List of flora and fauna of Montana

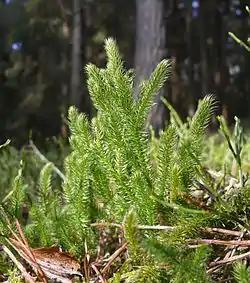
Staghorn Club Moss

Montana's large size, , and diverse Ecological systems of Montana make it home to a diverse array of flora and fauna.